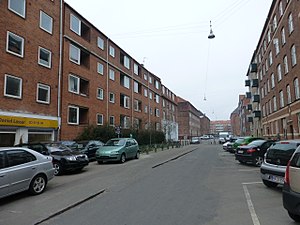
Brynhildegade
Brynhildegade set fra Tagensvej.
Brynhildegade er en lille gade i Haraldsgadekvarteret på Ydre Nørrebro i København. Den er en sidegade til Tagensvej, og ligger i omtrent forlængelse af Heimdalsgade.